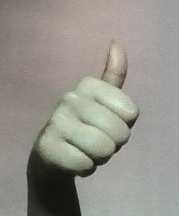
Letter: aleff